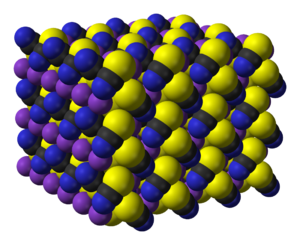
Structure du thiocyanate de potassium. X-ray crystallographic data from C. Akers, S. W. Peterson and R. D. Willett&#32
La cristallographie est la science qui se consacre à l'étude des cristaux à l'échelle atomique. Les propriétés physico-chimiques d'un cristal sont étroitement liées à l'arrangement spatial des atomes dans la matière. L'état cristallin est défini par un caractère périodique et ordonné à l'échelle atomique ou moléculaire. Le cristal est obtenu par translation dans toutes les directions d'une unité de base appelée maille élémentaire.
Le thiocyanate de potassium est le composé chimique de formule moléculaire KSCN. C'est un important et utile sel de l'anion thiocyanate, un des pseudohalogénures. Ce composé a aussi un point de fusion relativement bas au regard de la plupart des autres sels inorganiques.